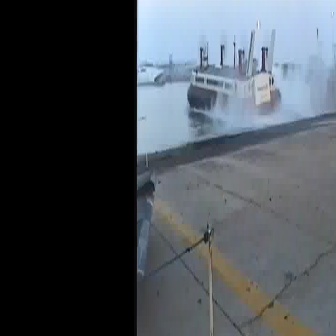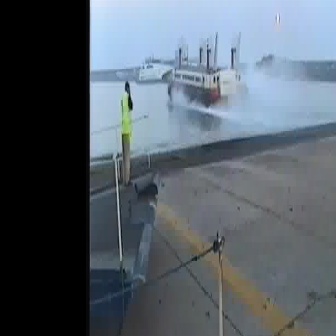
  Please identify the target specified by the bounding box [187,28,280,122] in the first image and locate it in the second image. Return the coordinates in [x_min,y_min,x_max,y_max] format.
Answer: [167,31,247,111]